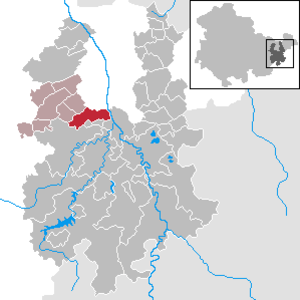
Zedlitz est une commune de Thuringe, située dans l'arrondissement de Greiz. Elle fait partie de la Communauté d'administration de Münchenbernsdorf.